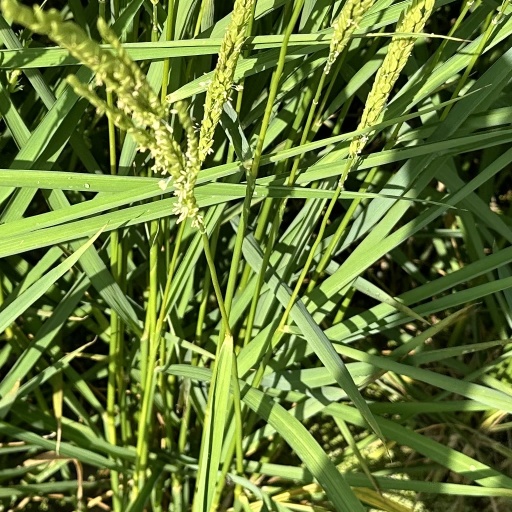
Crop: rice